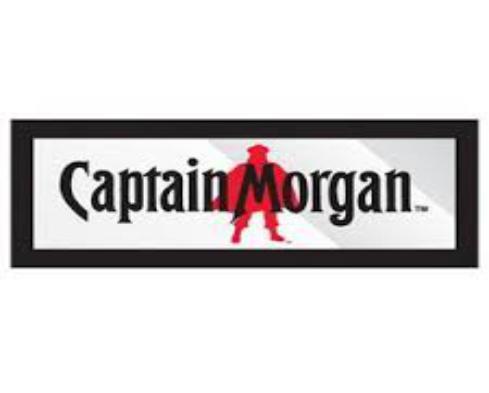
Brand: Captain Morgan
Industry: Food